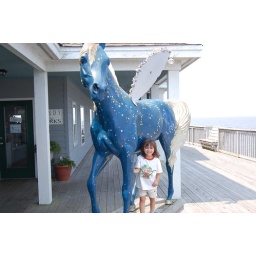
blue horse in the Outer Banks